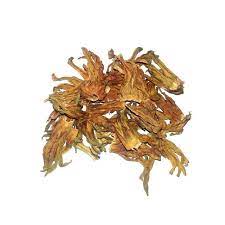
Waa ci nataal bii nag moom ñu ngi am benn gàncax gu nuy woowe bisaab bu weex . Bisaab bu weex nag moom njëriñam lu ci ëpp jigéen ñee kay  jigéen ñee kay utiliser ci ay seeni .mp3, ci ay seeni .mp3 fa lañ ëpp lun kay gise maanaam rawatina bu nuy .mp3 yenn yenn Yenn .mp3 lu ci mel ni ay ceebu  jën, ak yu deme noonu. Moom daanaka lu ëpp fa lan kay gise donte am na ñu koy, am na ñu koy def boisson, waaw ngir ñun daanaka lin koy gis daal mooy ci .mp3 yi.